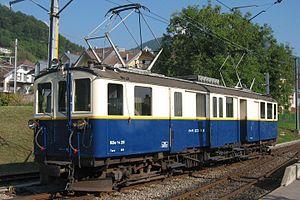
Le chemin de fer-musée Blonay-Chamby est un musée vivant du chemin de fer, créé, développé et animé par une équipe de bénévoles. Il rassemble une collection de matériel roulant ferroviaire à voie métrique sur le site de Chaulin-Chamby, et fait circuler des trains touristiques et historiques, notamment de mai à octobre sur les 3 kilomètres de la ligne de montagne de la gare de Blonay à Chamby. Il est situé sur les hauts de la Riviera vaudoise, proche du lac Léman en Suisse romande, à proximité des villes de Vevey et Montreux.
Le Chemin de fer Montreux Oberland bernois est un chemin de fer qui relie Montreux sur la Riviera vaudoise à Zweisimmen et Lenk im Simmental dans l'Oberland bernois. Le point culminant de la ligne se trouve près de Gstaad à 1 274,8 mètres.